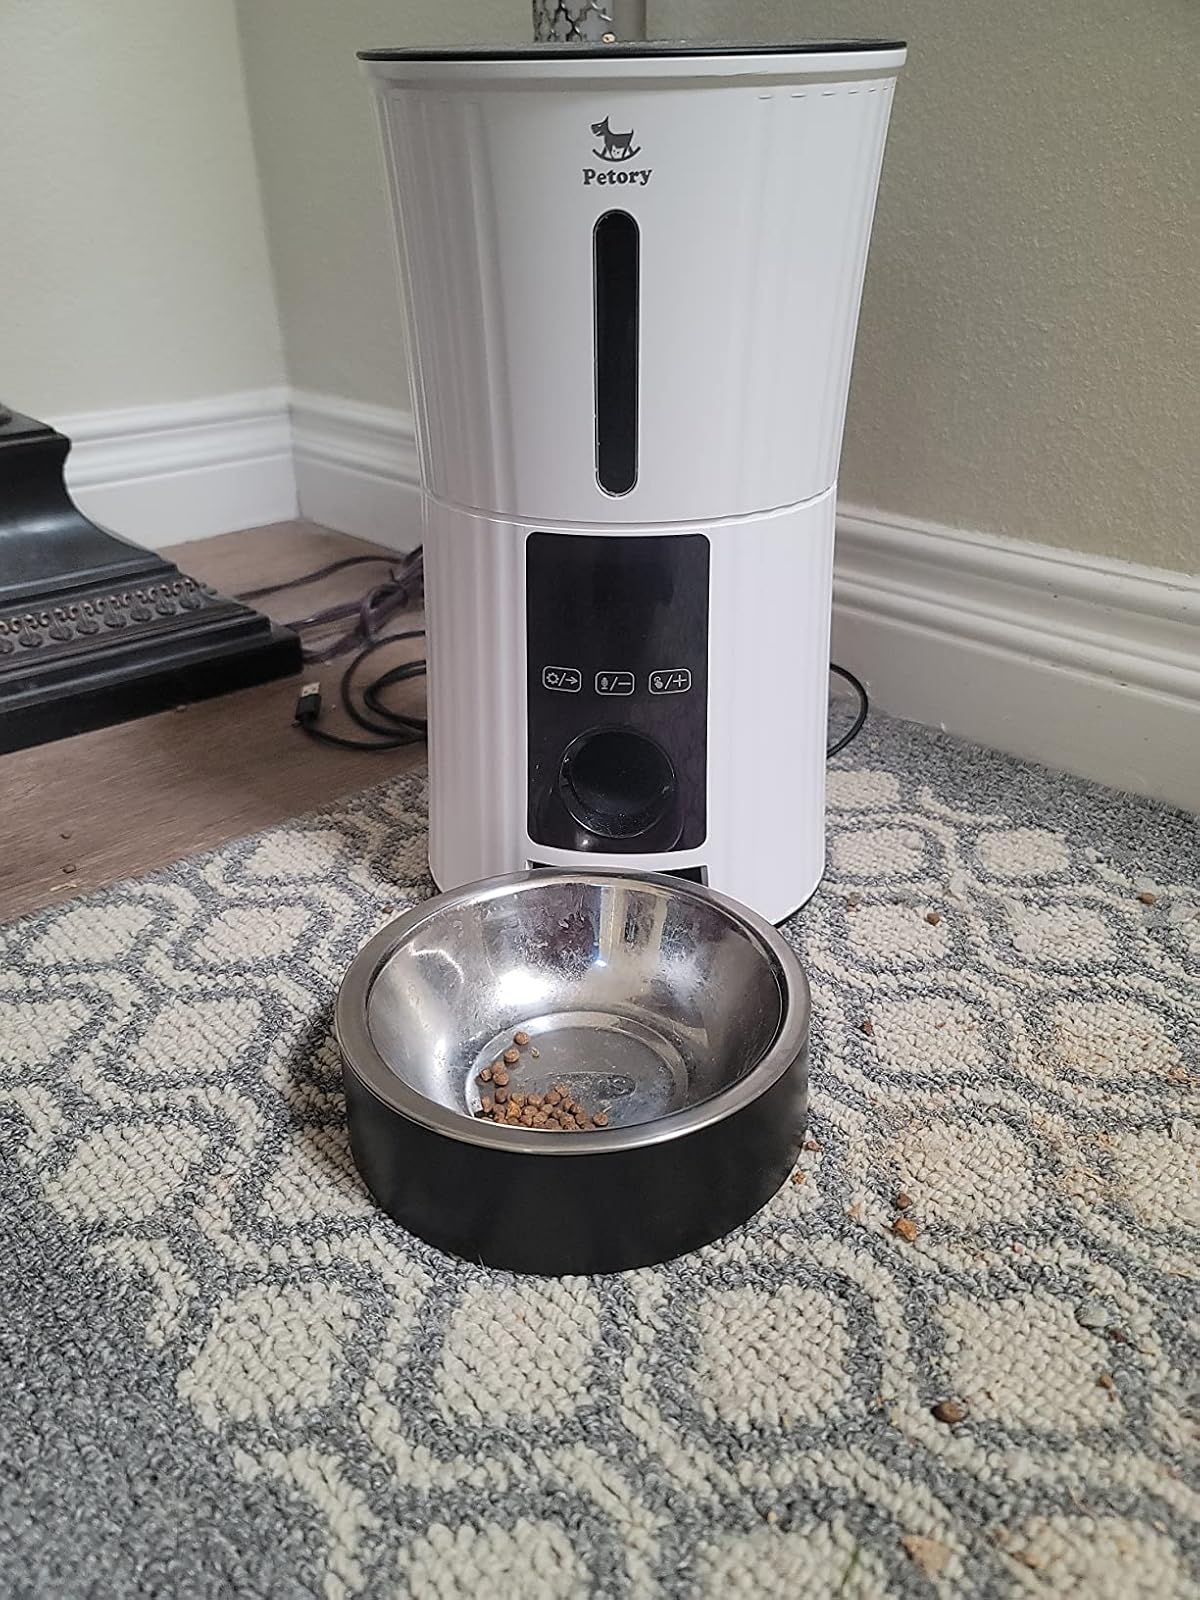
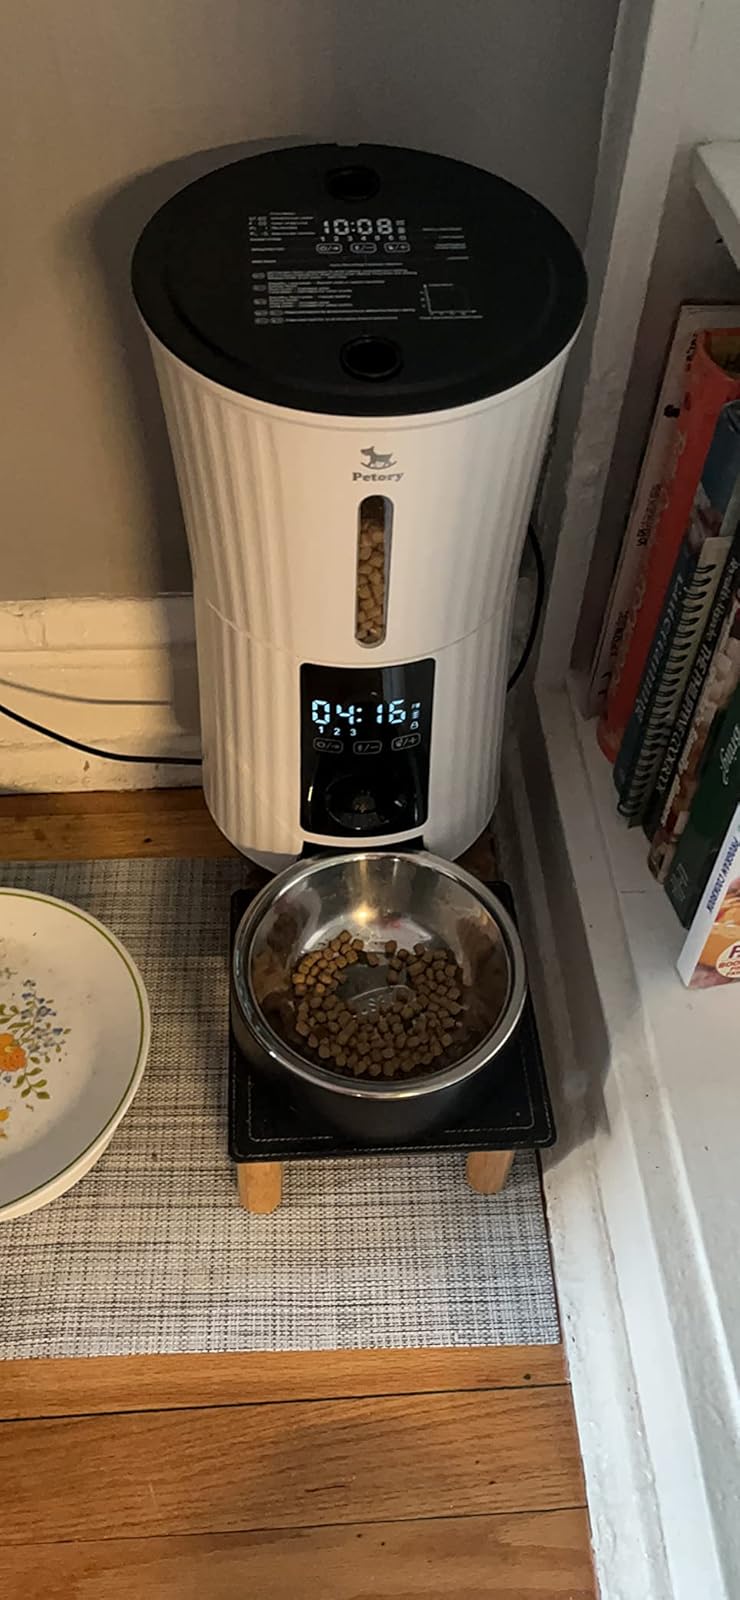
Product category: items_feeder
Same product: yes